Oh No (musician)

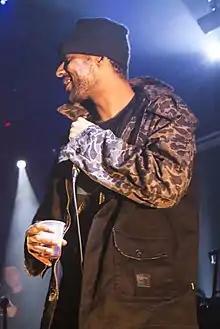
Jackson performing with The Alchemist in 2014

Michael Woodrow Jackson, known professionally as Oh No, is an American rapper and record producer who has released several albums on Stones Throw Records. He is half of the hip-hop duo Gangrene along with The Alchemist. He is also half of the hip-hop duo "The Professionals" with his brother Madlib.